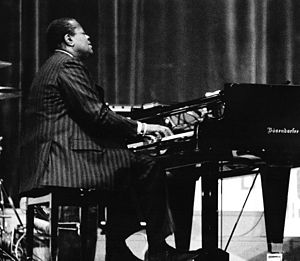
Oscar Peterson
Oscar Peterson i 1977
Oscar Peterson var en canadisk jazzpianist.